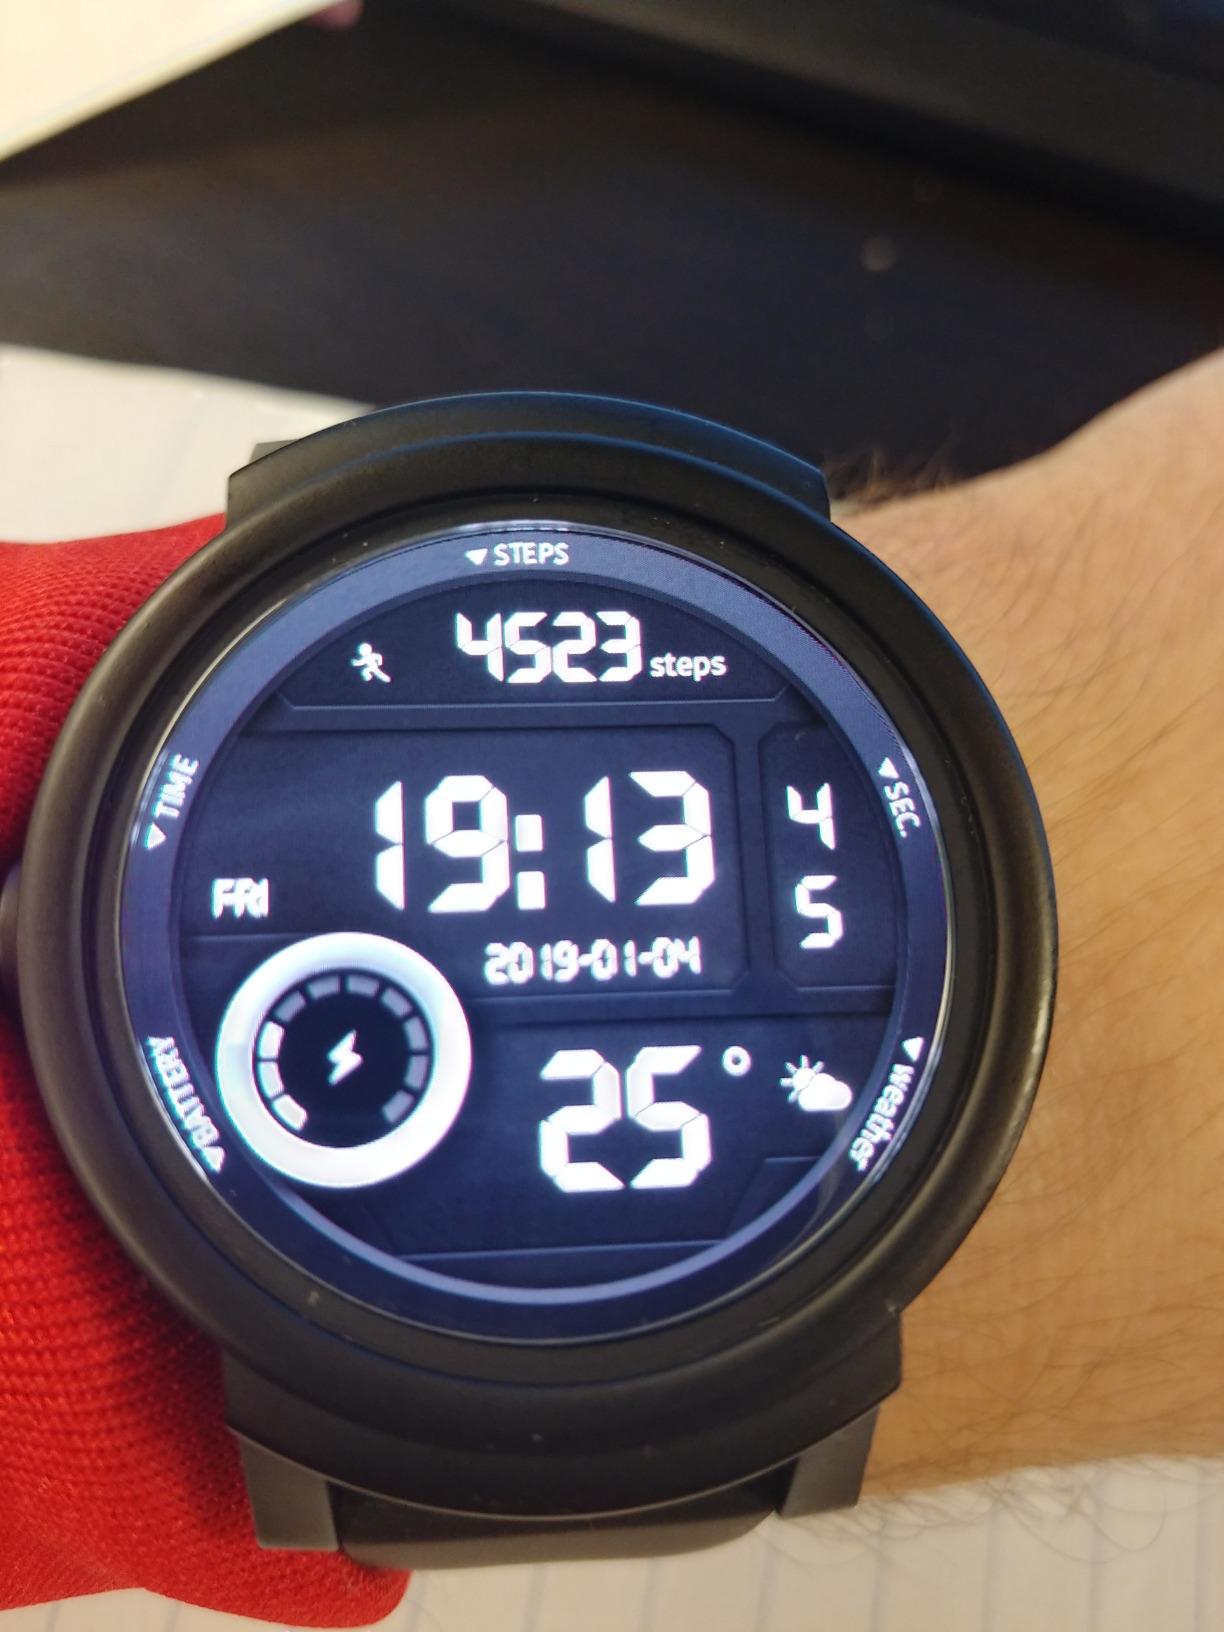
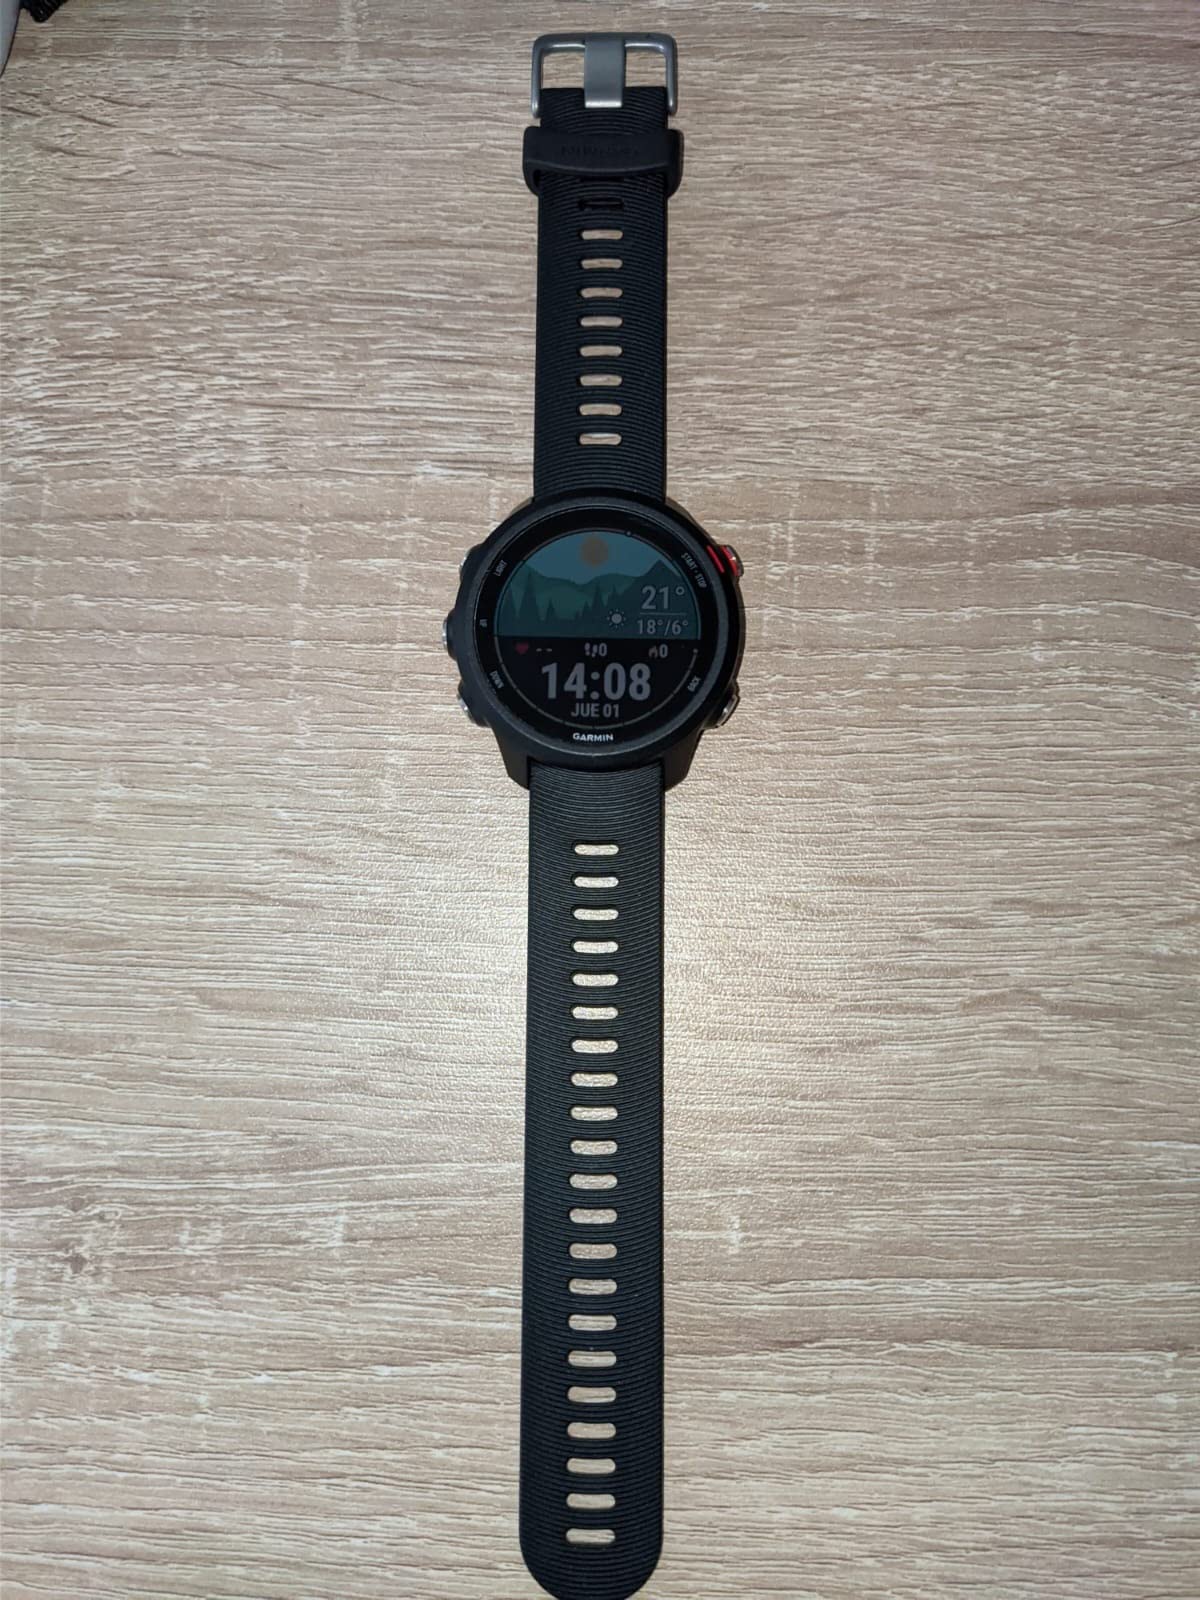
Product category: smartwatch
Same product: no